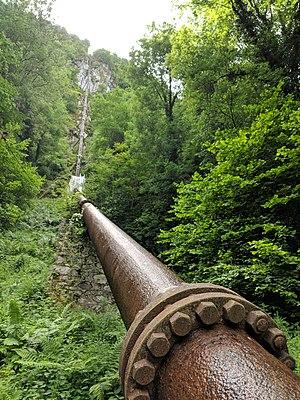
Une conduite forcée est une conduite hydraulique, c'est-à-dire un assemblage de tuyaux, transportant de l'eau sous pression jusqu'à une centrale hydroélectrique située en aval et en contrebas du réservoir qui l'alimente. En son sommet, elle est munie d'une ou plusieurs cheminées d’équilibre pour prévenir les coups de bélier dus aux brusques variations du flux d'eau lors de l'ouverture et de la fermeture des vannes des turbines de la centrale. Il peut aussi s'agir de canalisations servant au pompage de l'eau dans l'objectif d'une utilisation ultérieure de la force hydraulique.